Arts Foundation of New Zealand

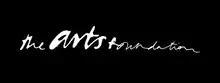
Previous foundation logo until 2024

In 2002, Simon Bowden was appointed Executive Director and in 2003 the organisation held its first awards. By 2008 the Arts Foundation had established an endowment fund of 6 million and donated $3 million to over 100 artists across arts disciplines.